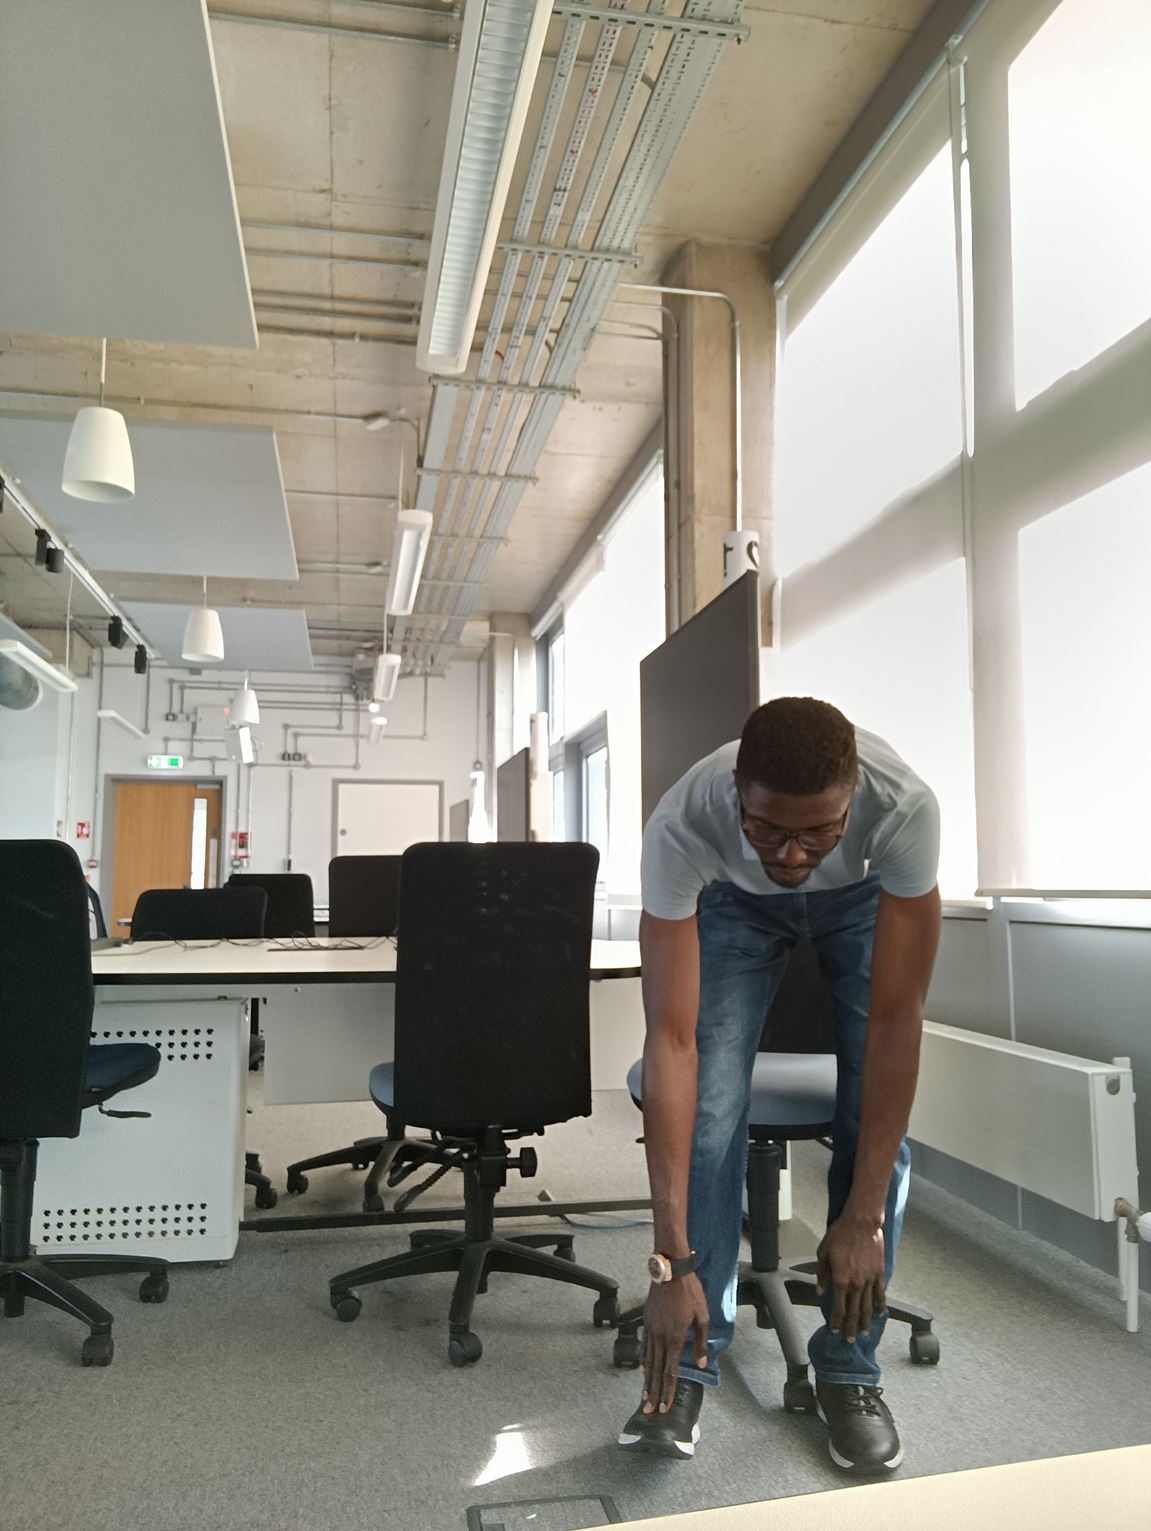
Posture: stand